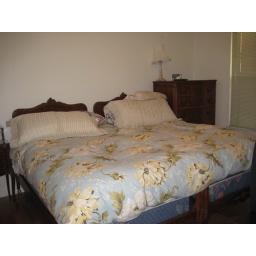
king size bed in large bedroom